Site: brandenburg
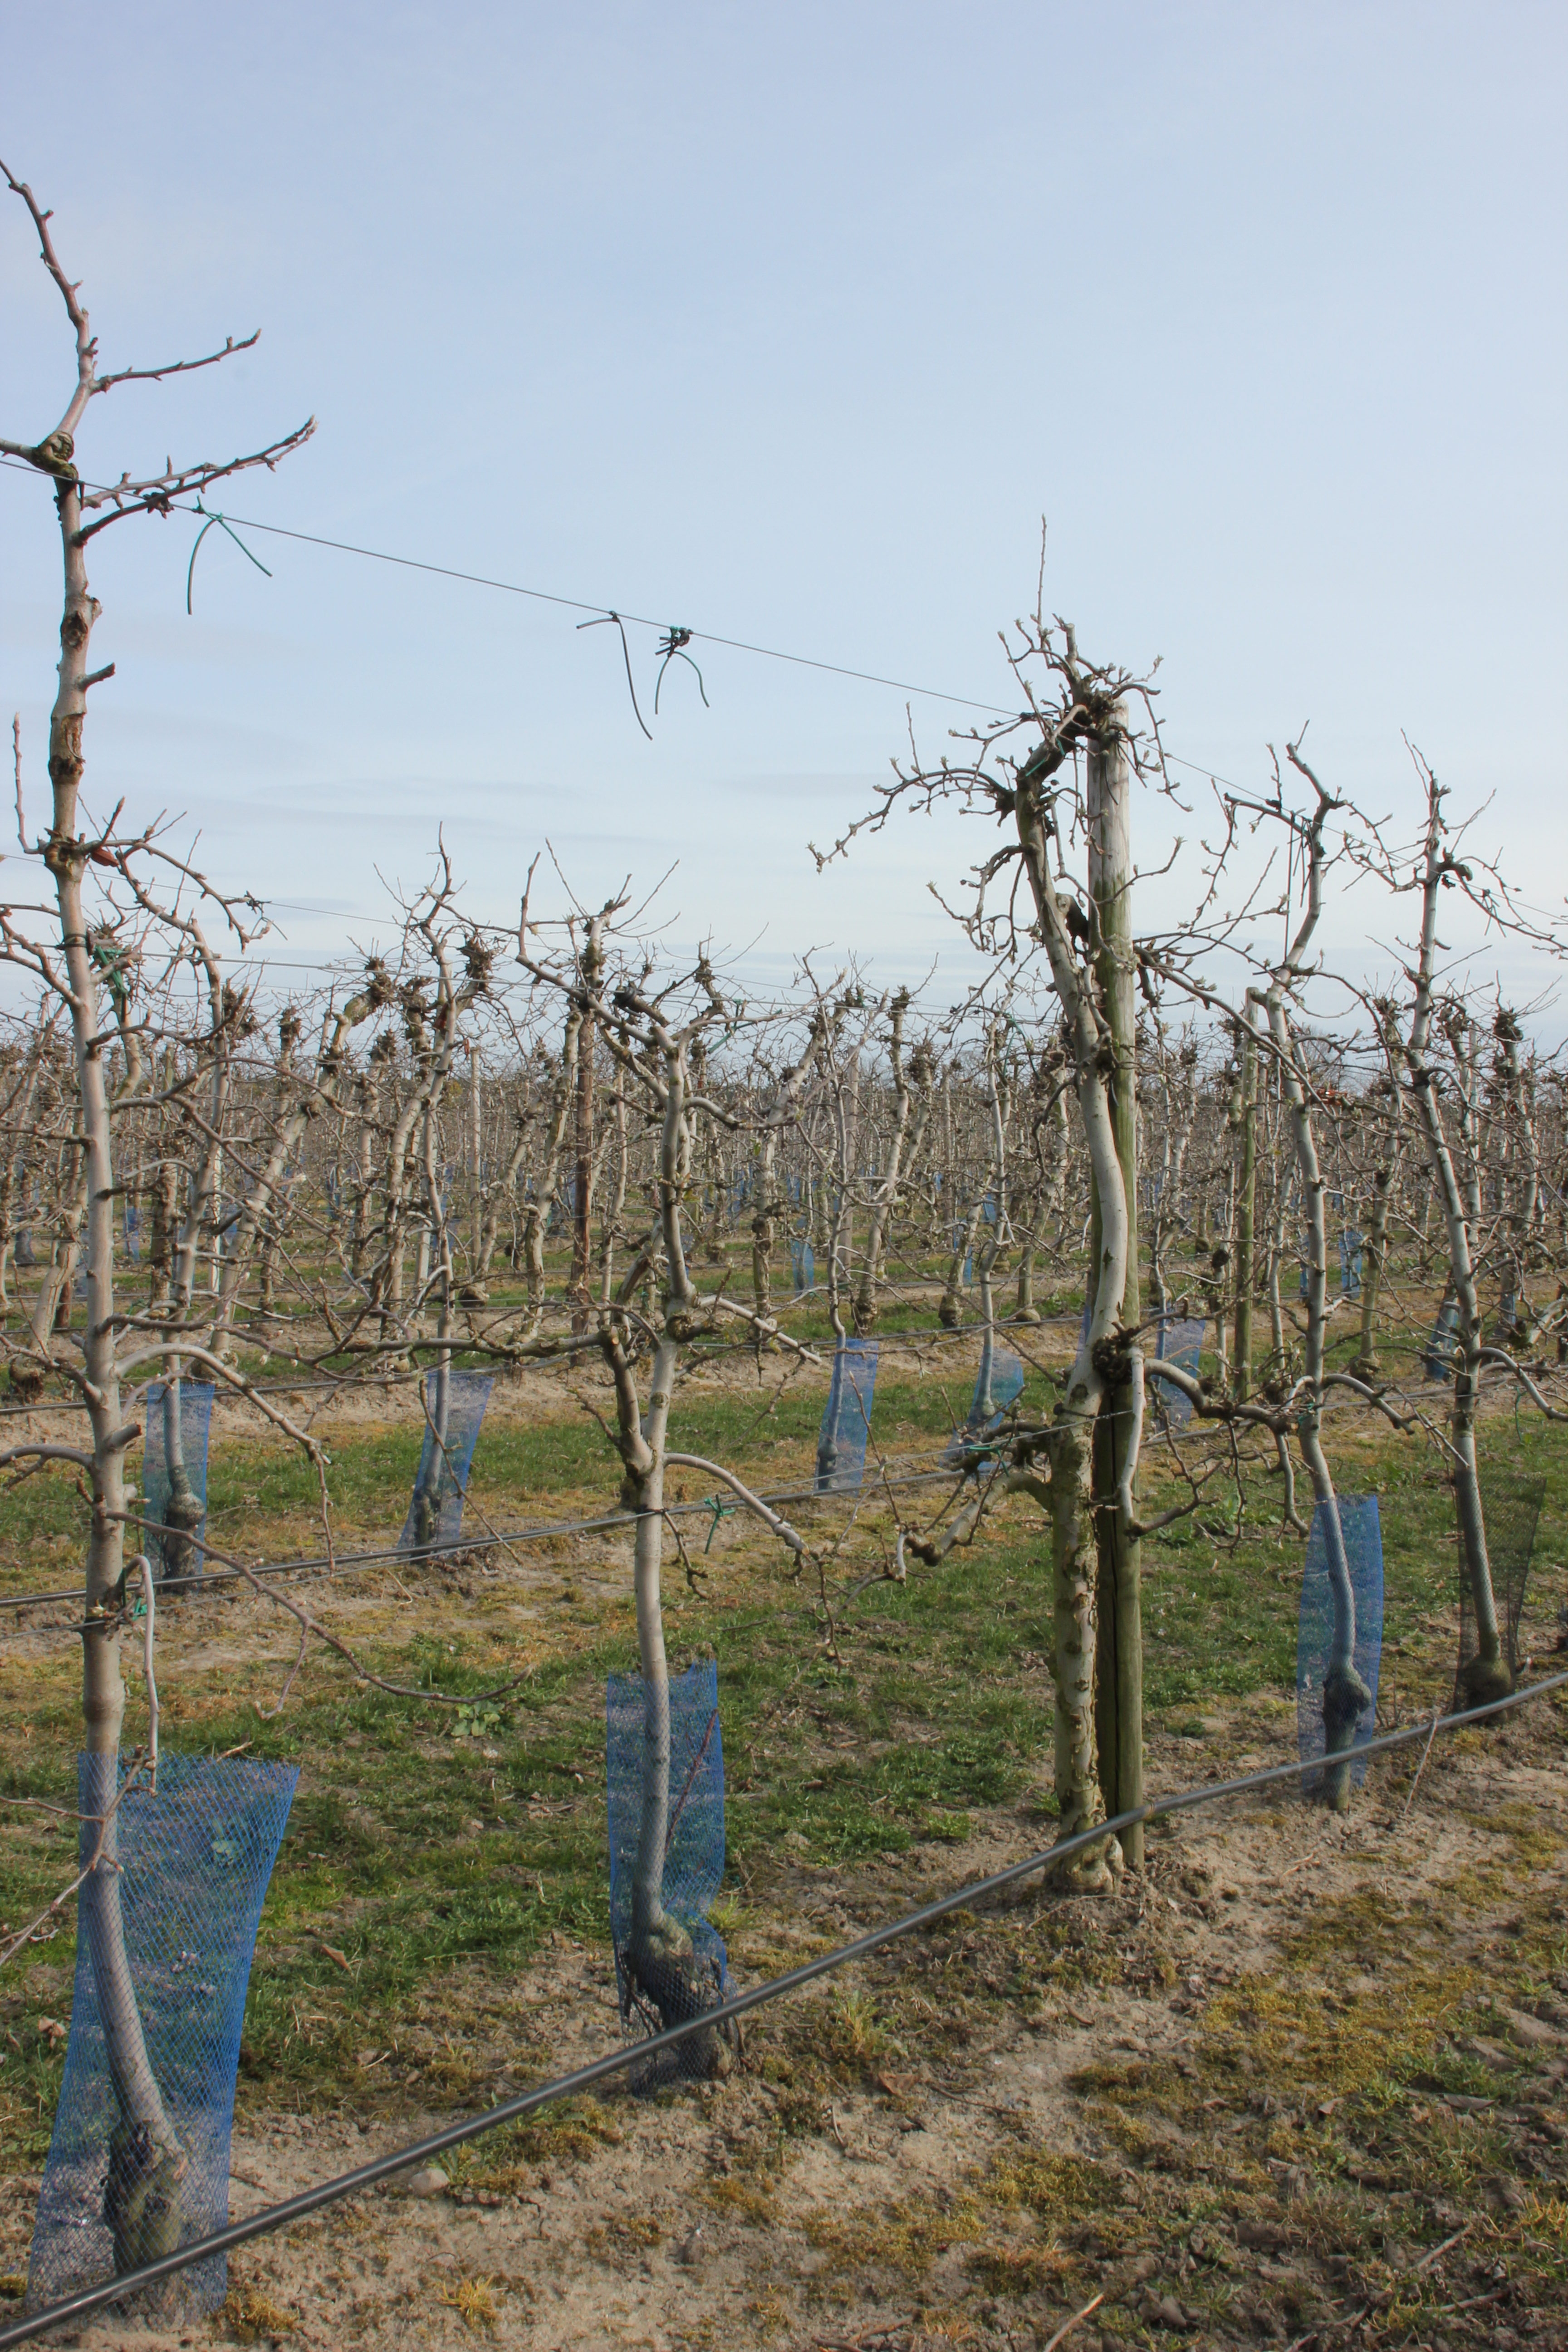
Growth stage (BBCH 54): Inflorescence emergence